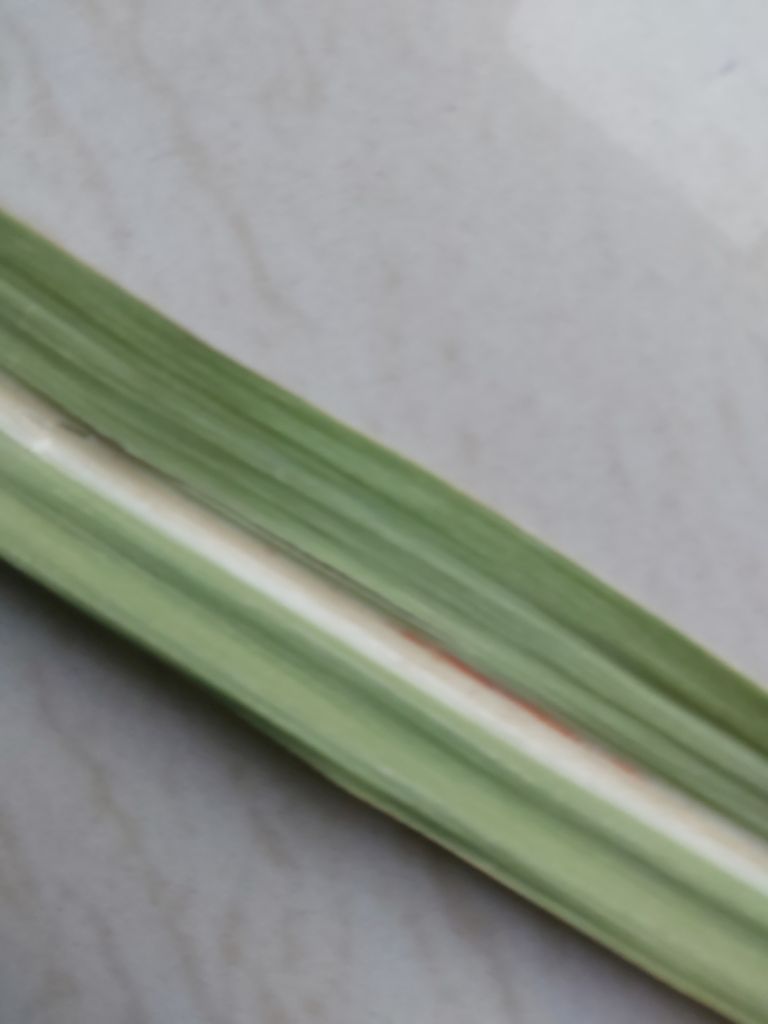
Label: Brown Spot